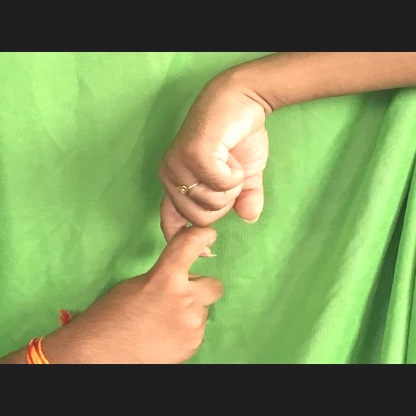
Mudra: Pasha